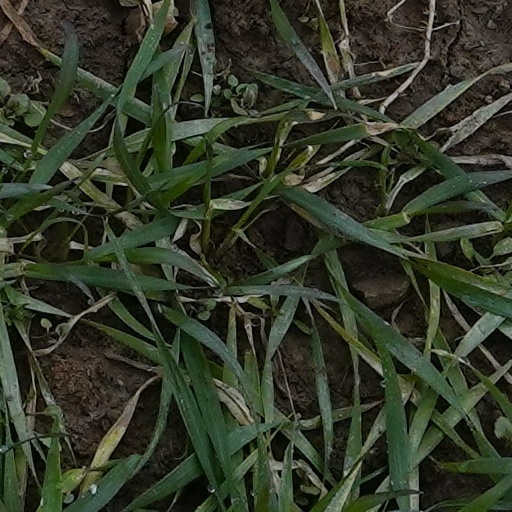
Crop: wheat